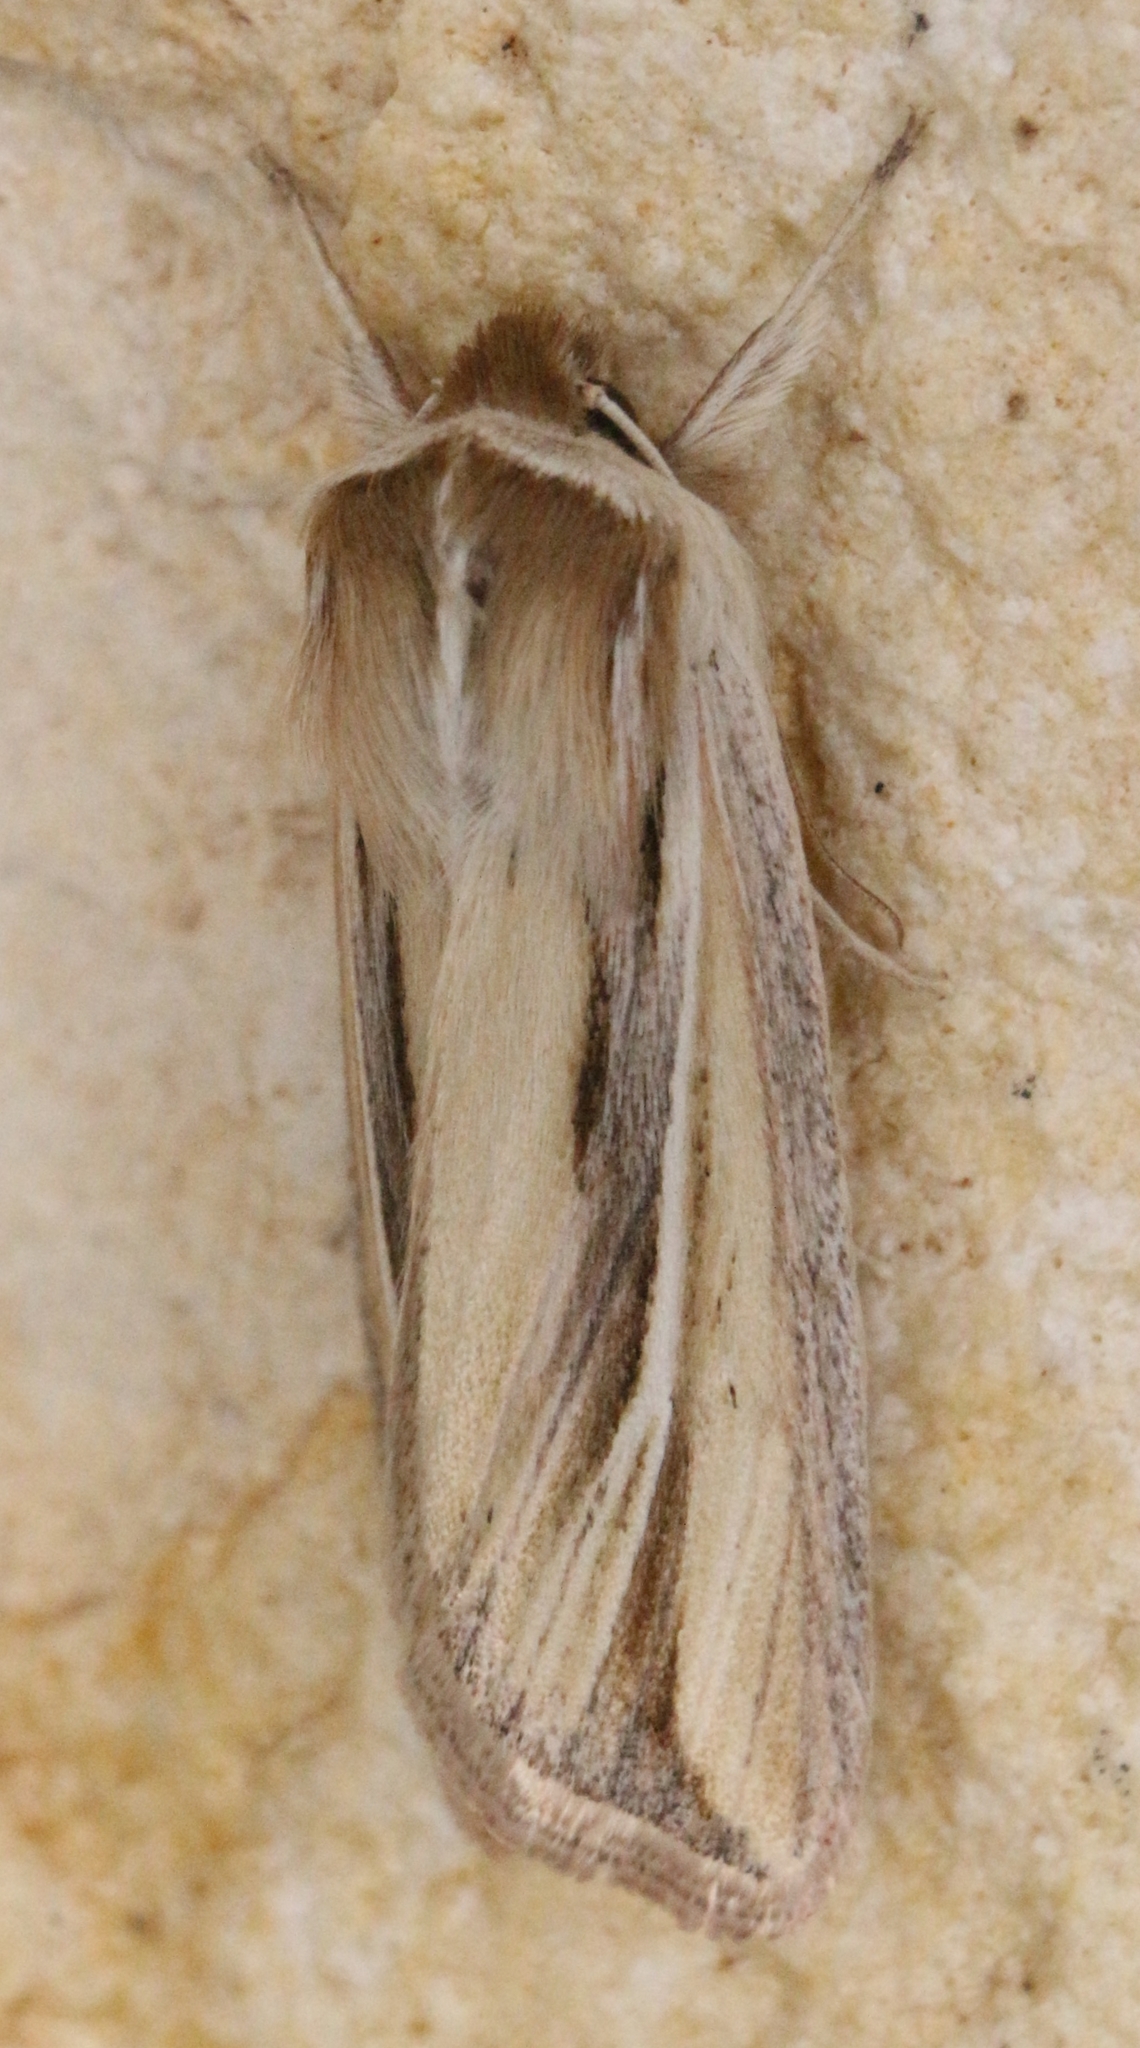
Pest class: wheathead_armyworm_Dargida_diffusa